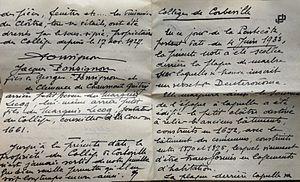
Courrier retrouvé lors des travaux entrepris en 2013
Le Collège de Corbeville est un établissement scolaire français.